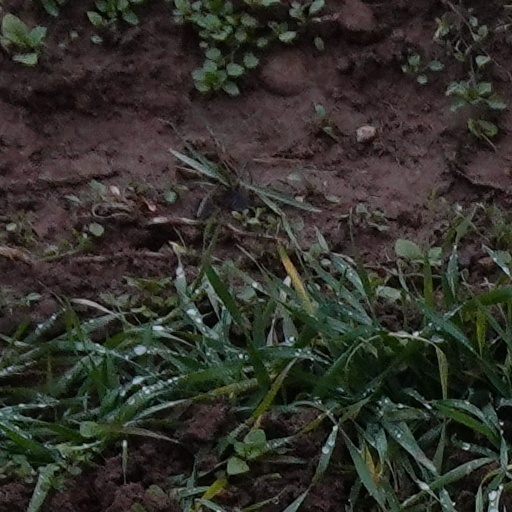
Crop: wheat